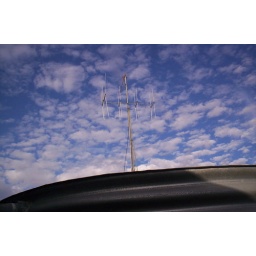
This one reminds me of the sand at the beach where I played as a small child in Queensland.